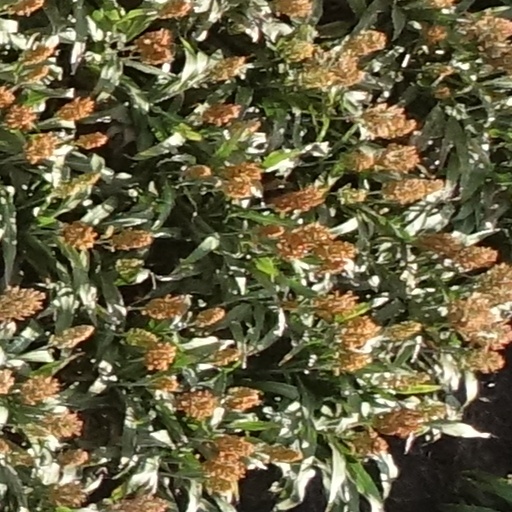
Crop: sorghum